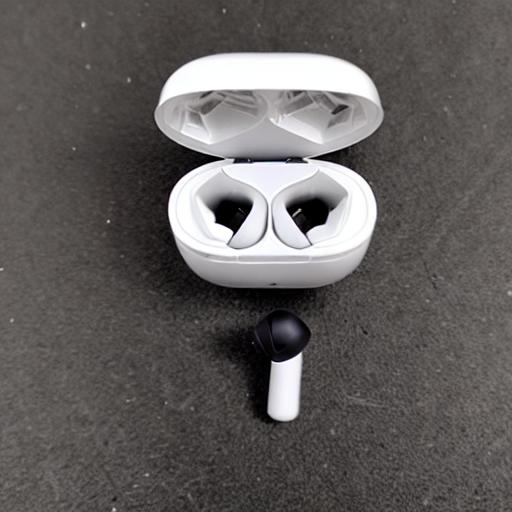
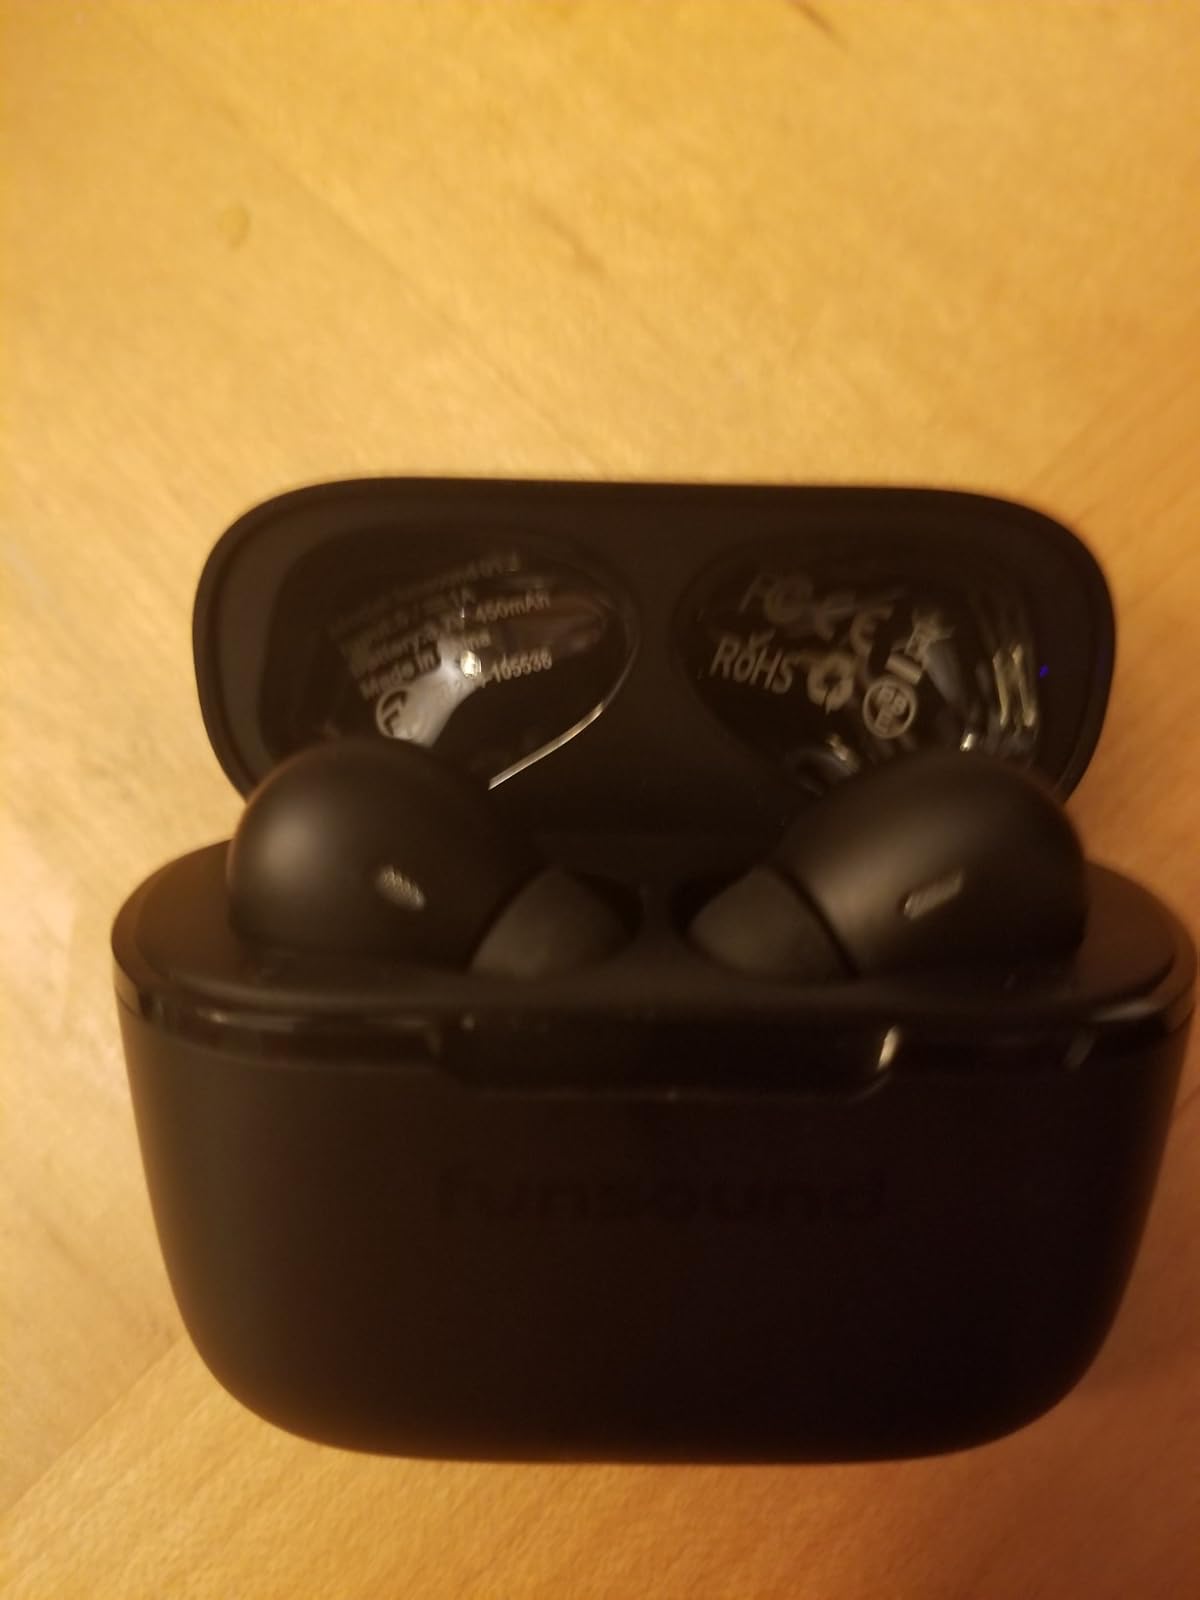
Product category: earbuds
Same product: no